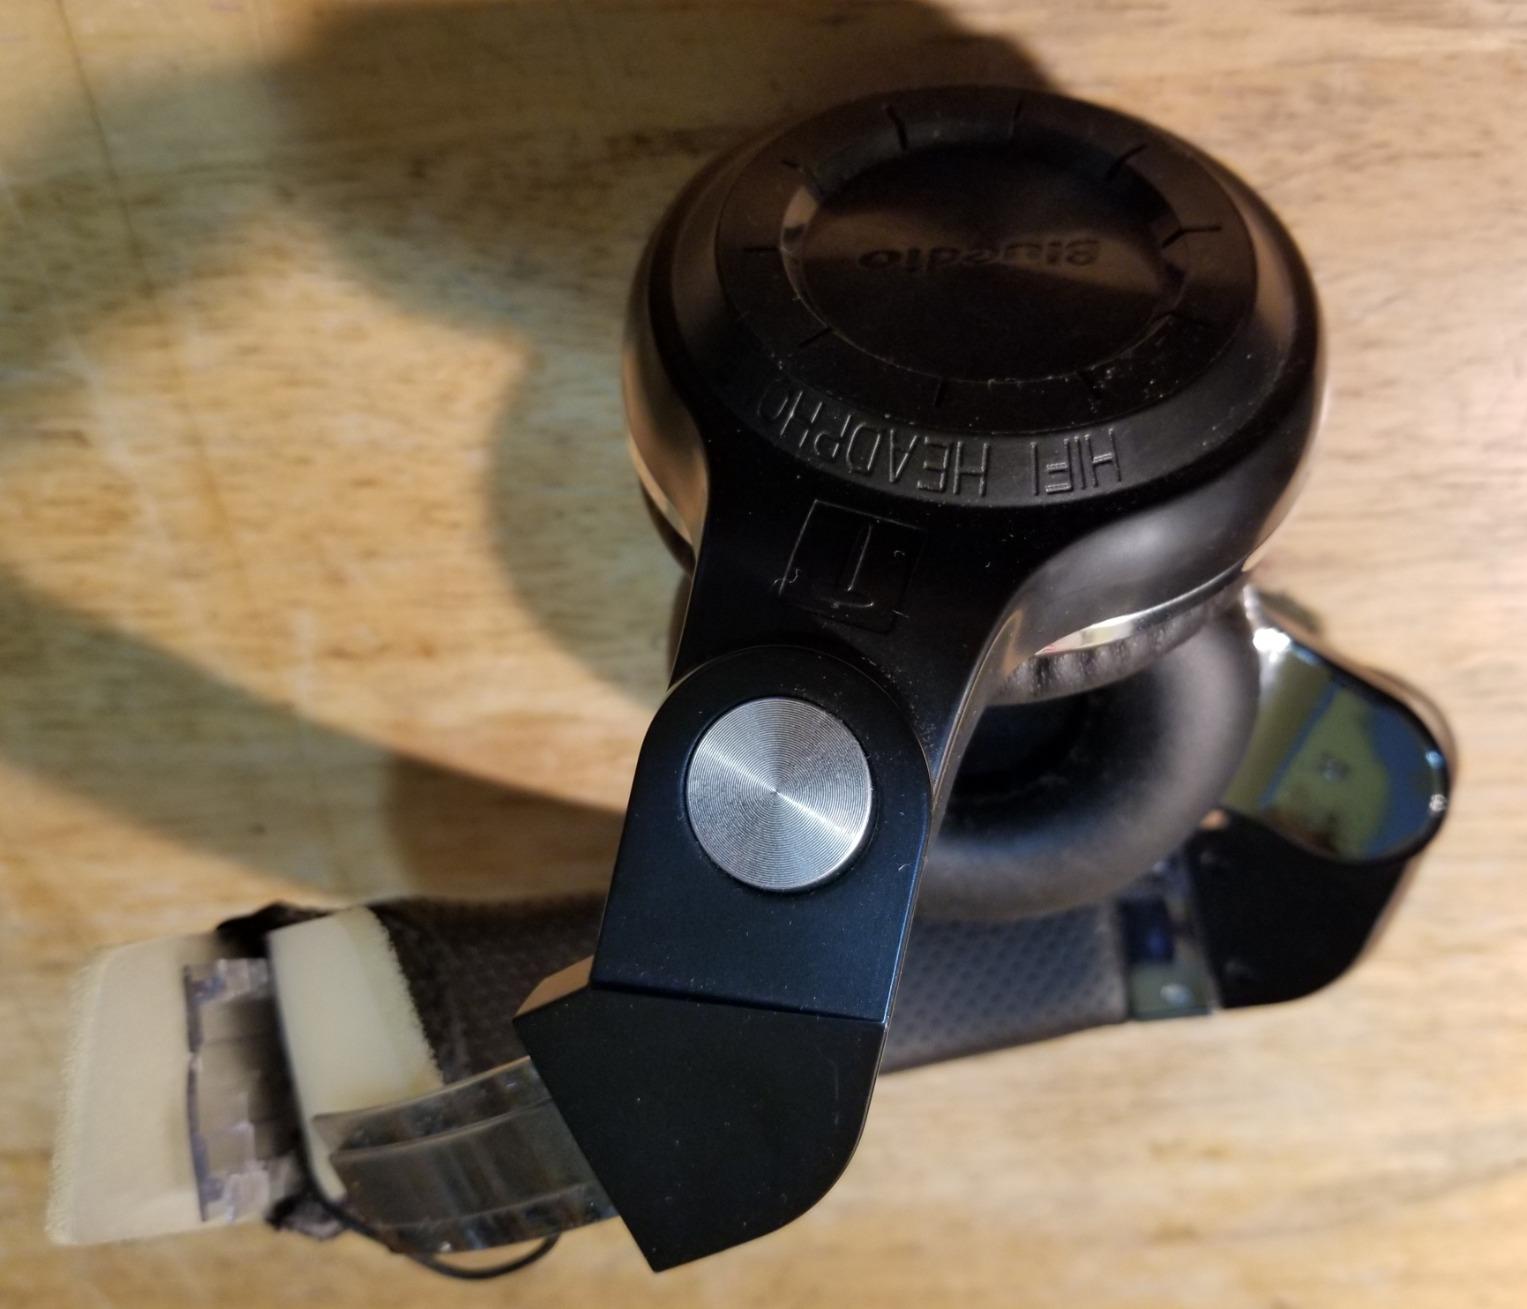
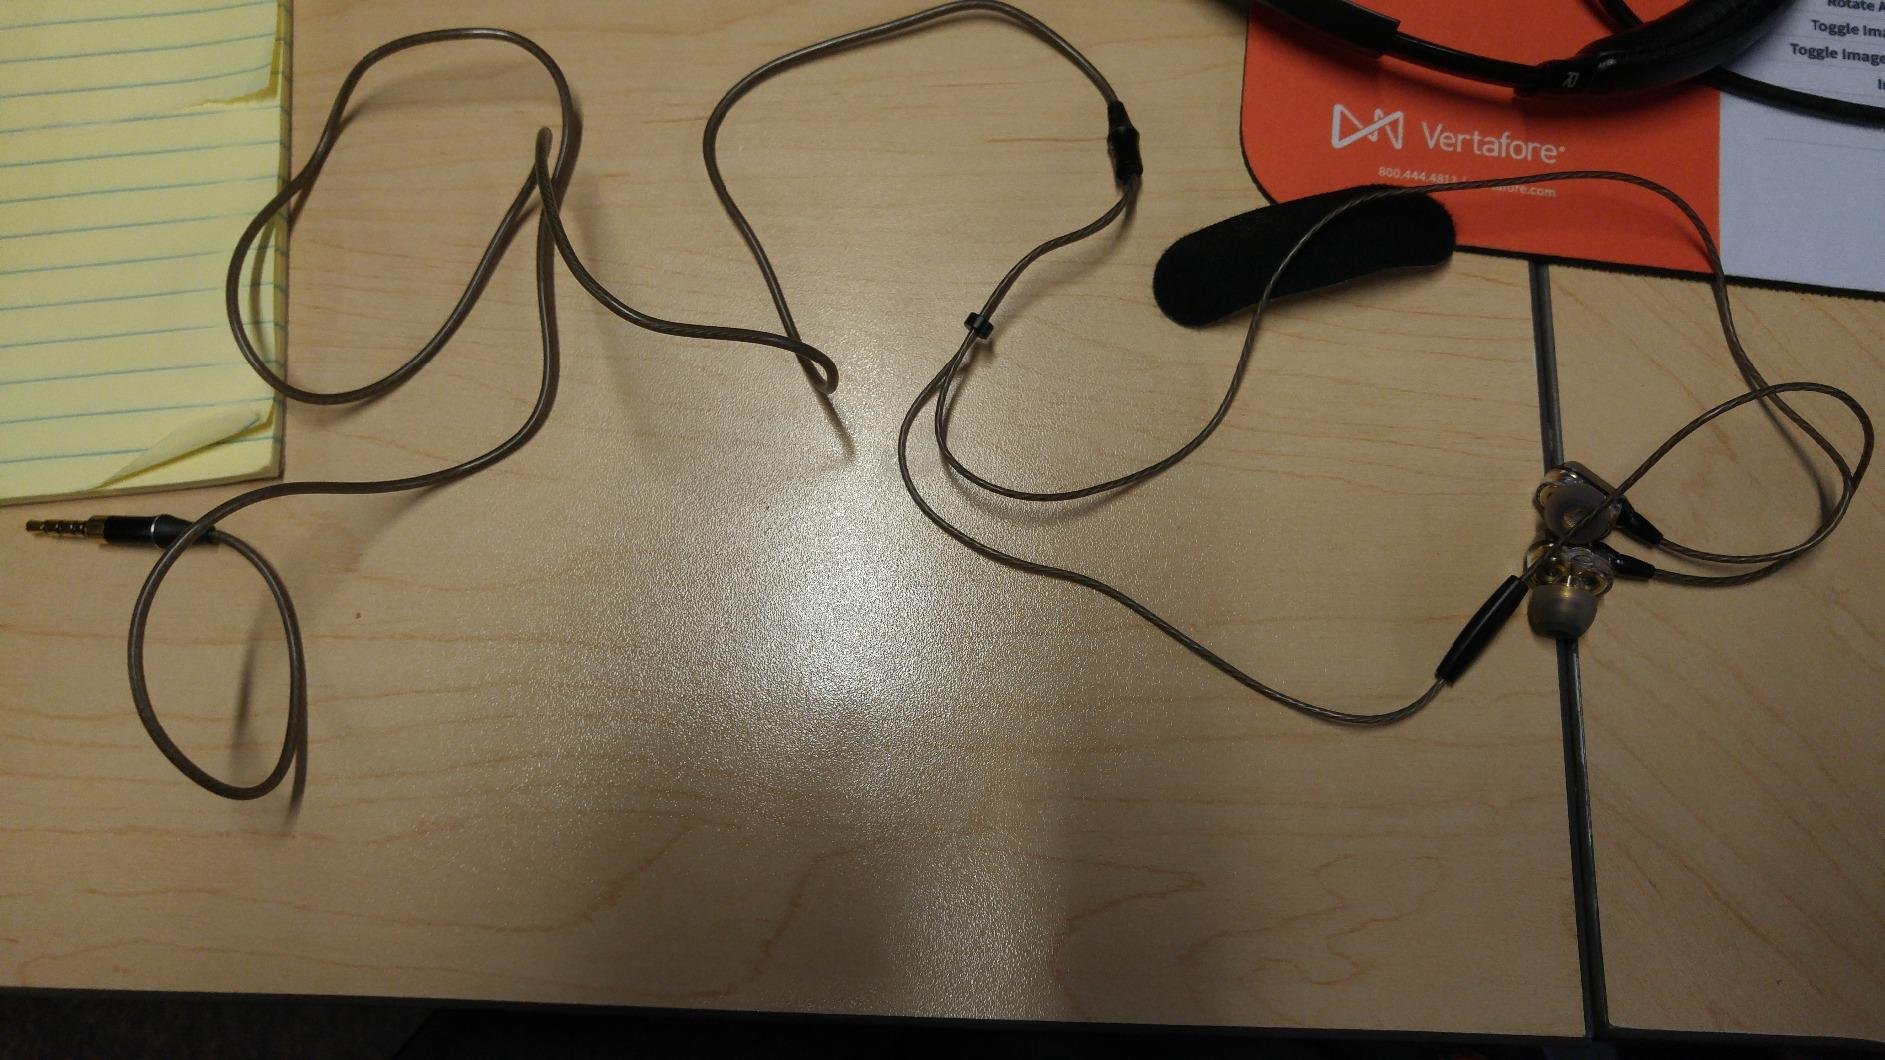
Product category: headphones
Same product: no